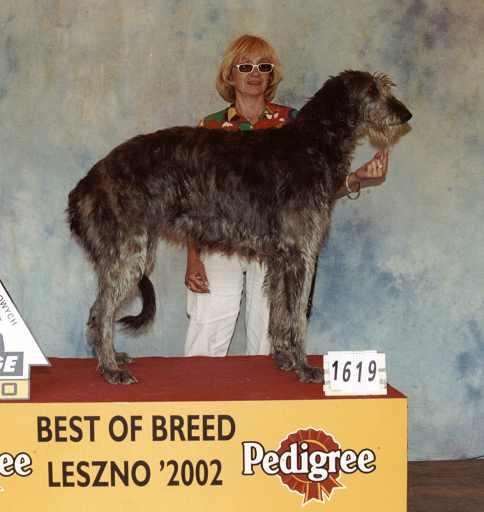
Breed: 224-n000056-Scottish_deerhound